Woking

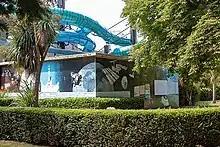
Fuel cell in Woking Park

Redevelopment has resulted in the demolition of the majority of the Victorian buildings in the town centre. Since 2012, the policy of the borough council has been to permit high-density residential development in this area, exemplified by two residential towers completed in Spring 2022 as part of the Victoria Square project. Elsewhere in the borough, the conversion of former industrial land to residential use is encouraged in preference to building on greenfield sites. Recent examples include the redevelopment of the former Unwins' Print Works at Old Woking into the Gresham Mill apartment complex.